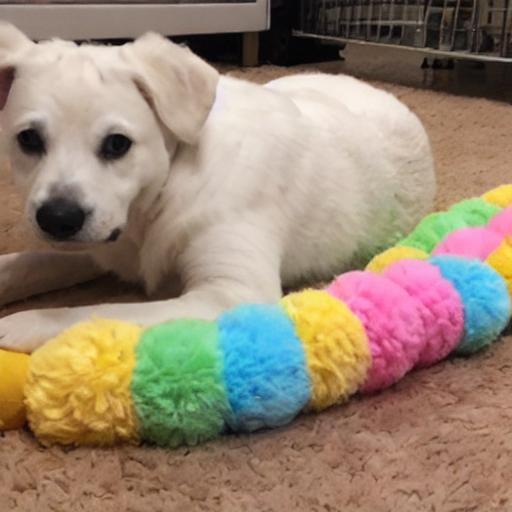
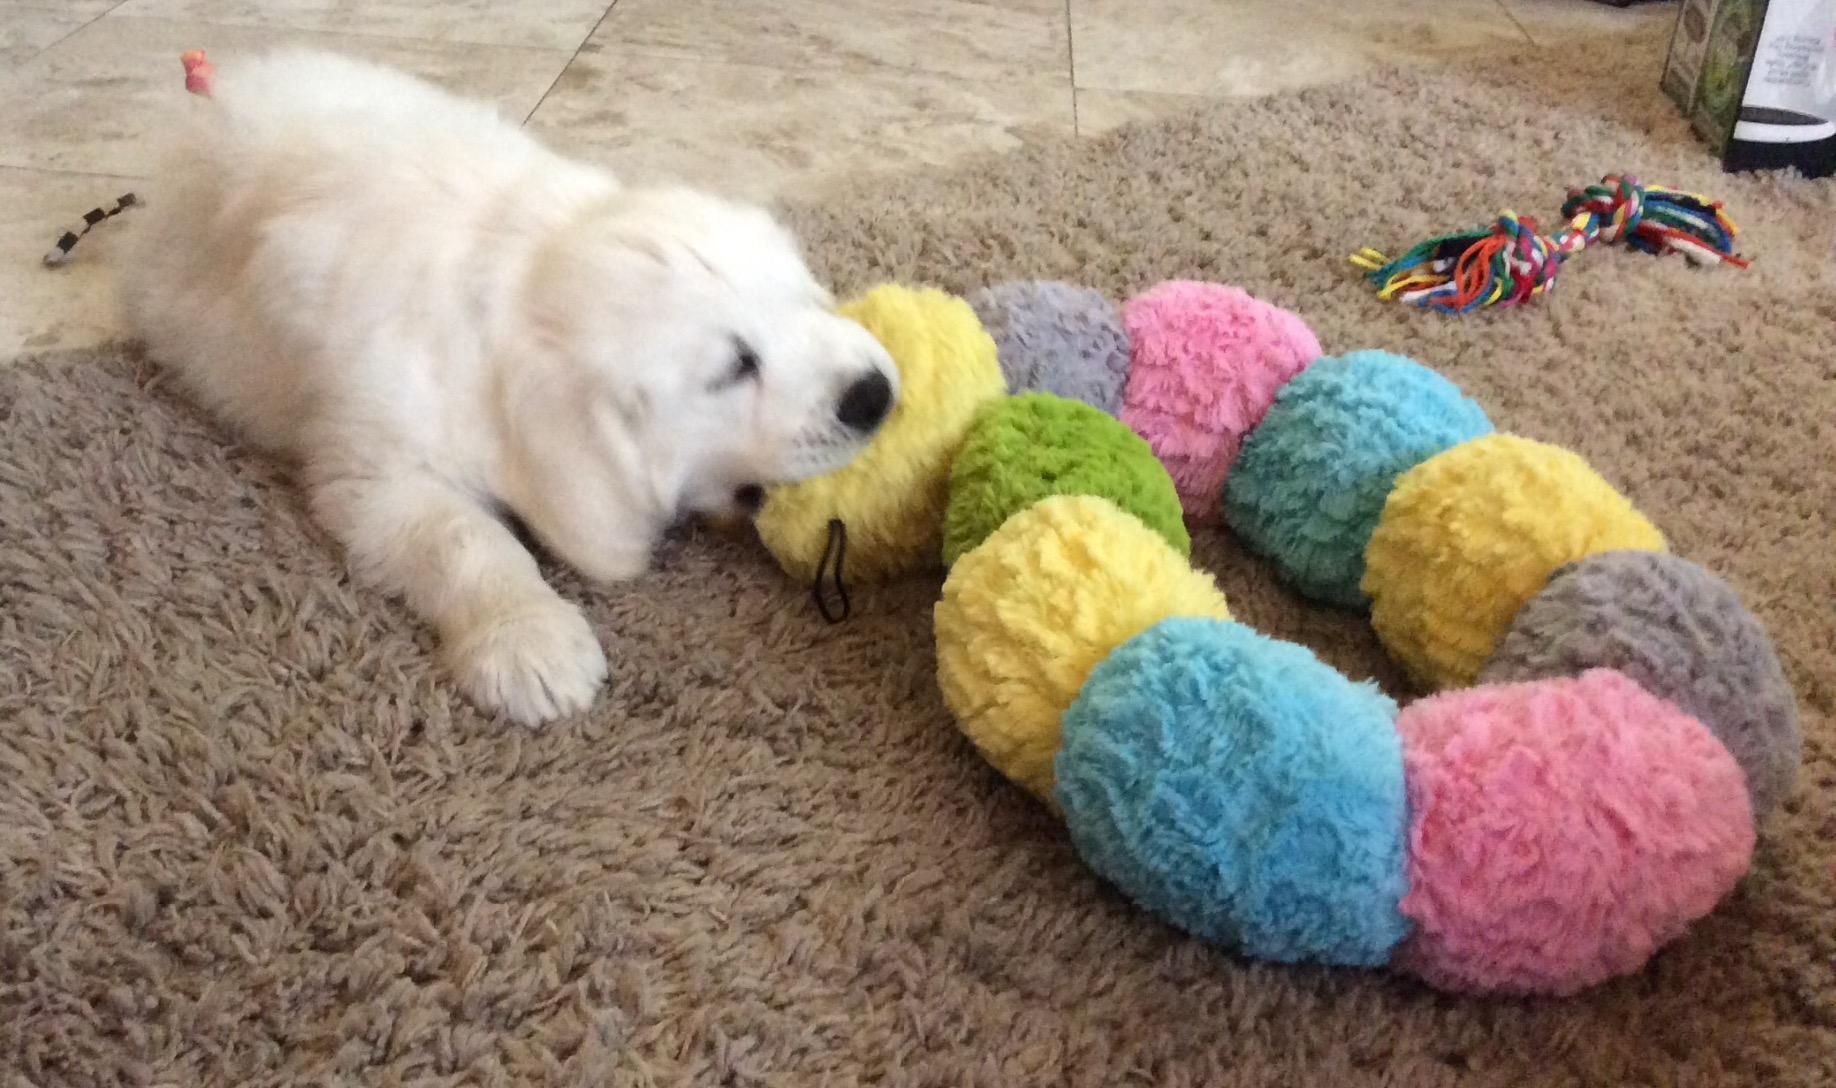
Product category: items_toy
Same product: no